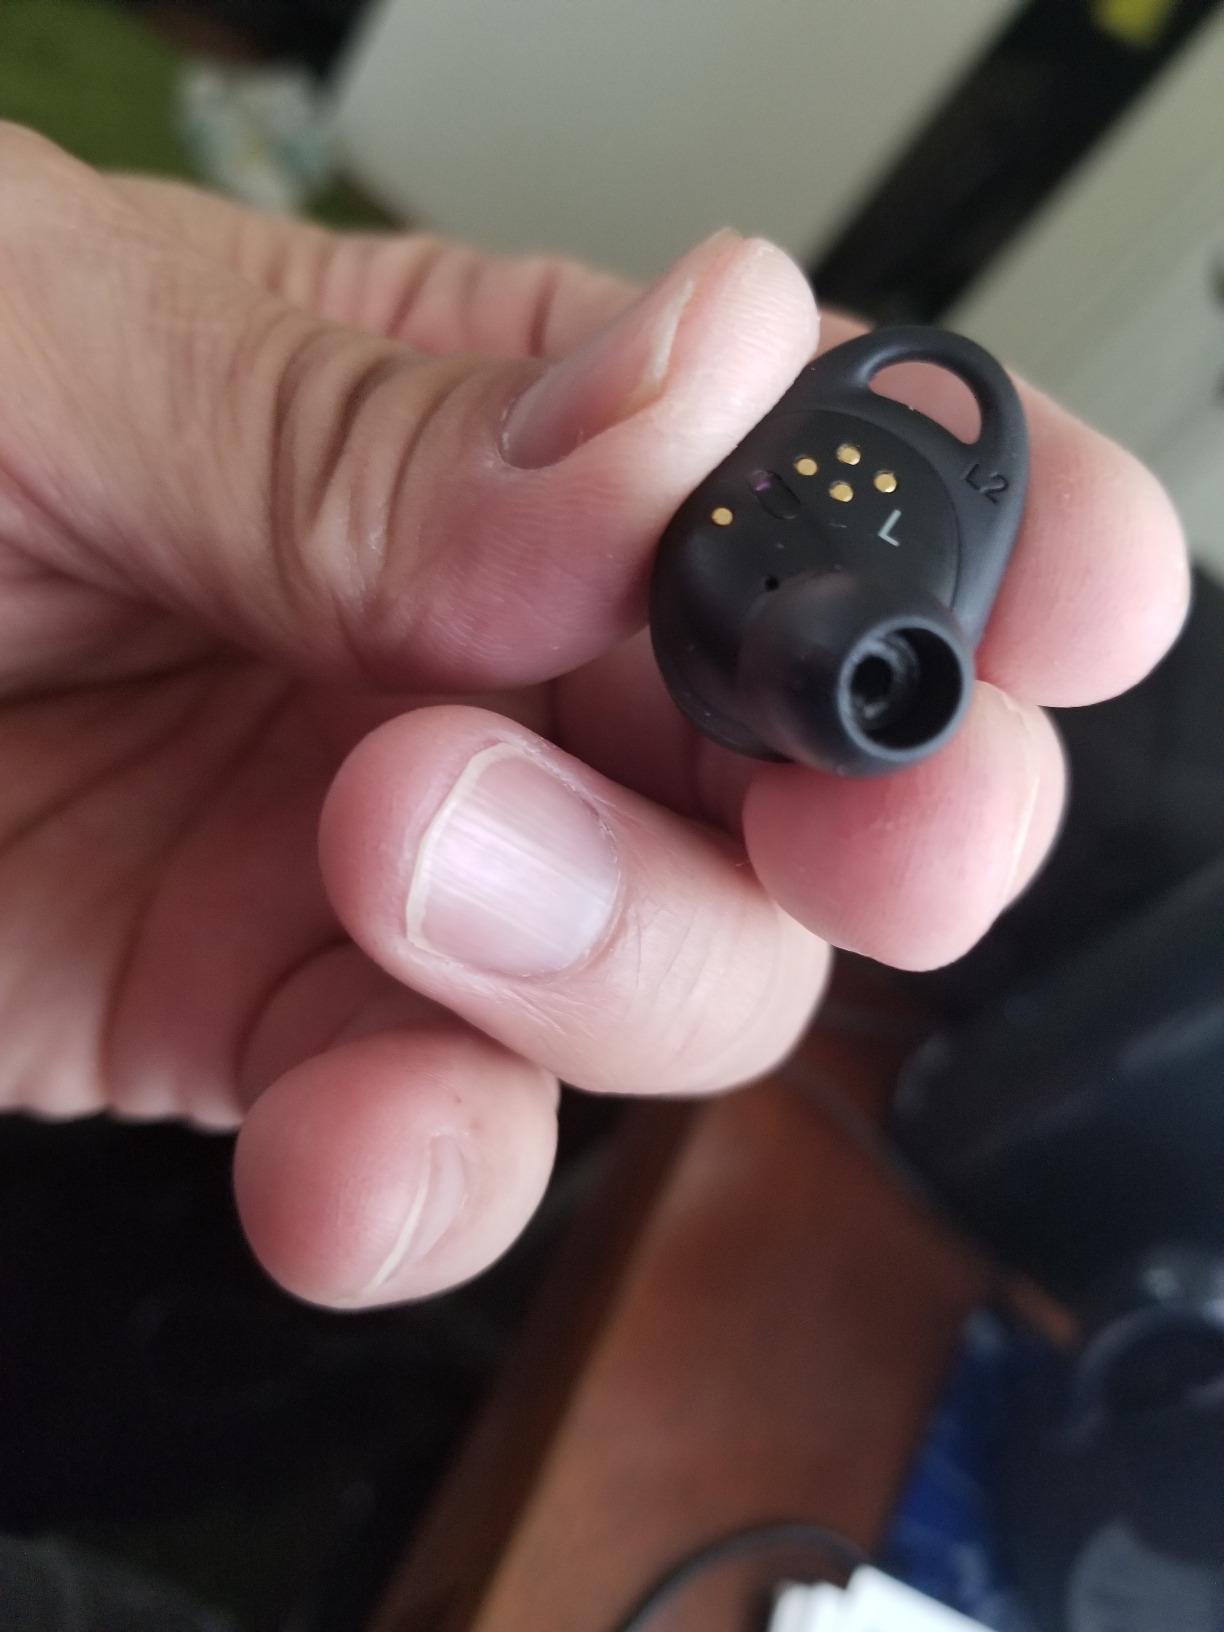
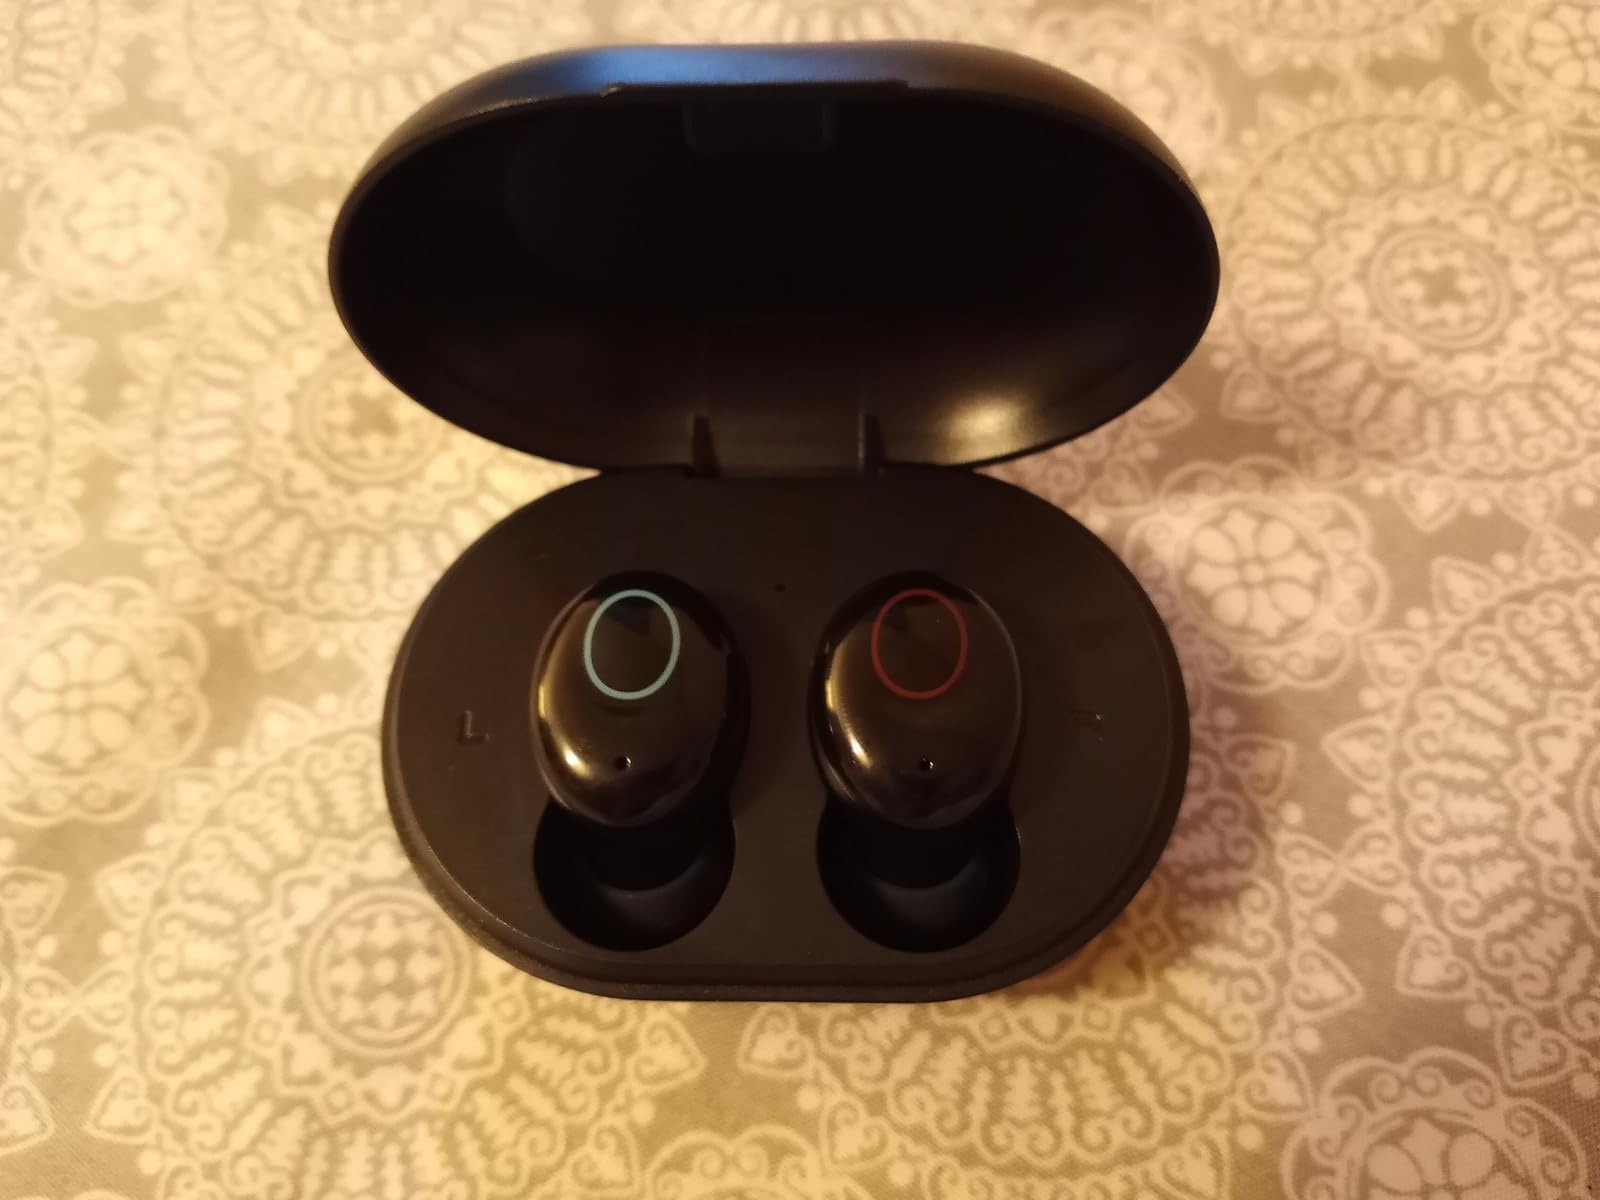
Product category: earbuds
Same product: no